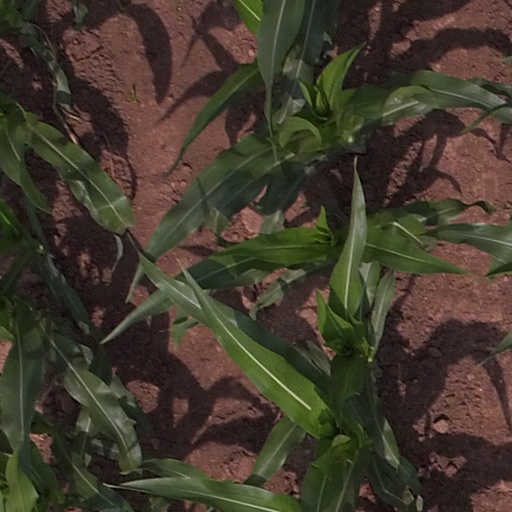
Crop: maize; corn